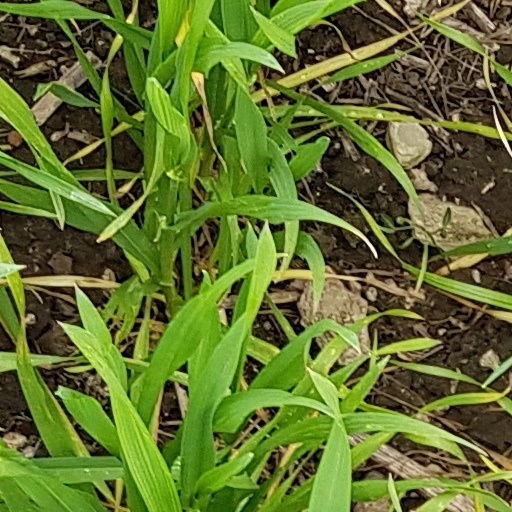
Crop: wheat